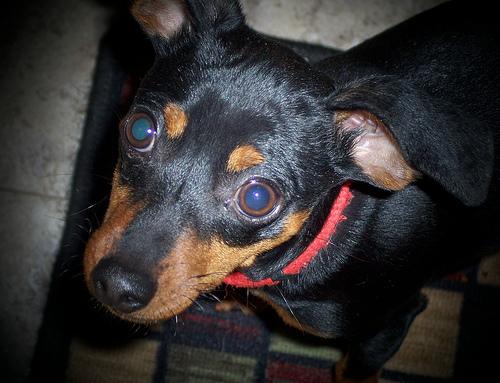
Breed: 209-n000054-Doberman